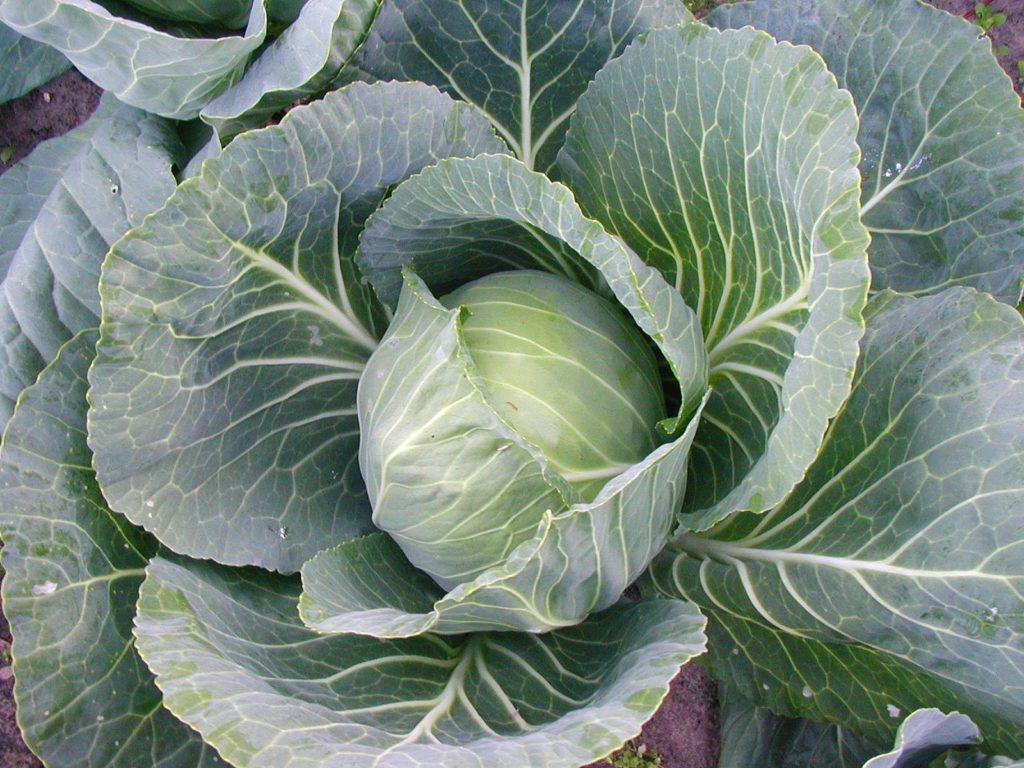
Label: cabbage